Gol Gumbaz

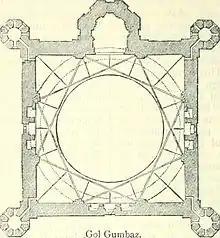
Plan of the Gol Gumbaz

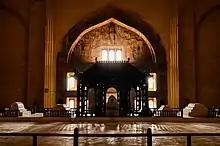
Cenotaphs in the mausoleum.

Despite the grand nature of the monument, the plan of the Gol Gumbaz is simple. It is a cube 47.5m on each side, topped by a hemispherical dome of diameter approximately 44m. Domed octagonal towers, each divided into seven floors and topped by a bulbous dome, line the four corners of the cube. The levels of the towers are marked by arcades and contain staircases within.